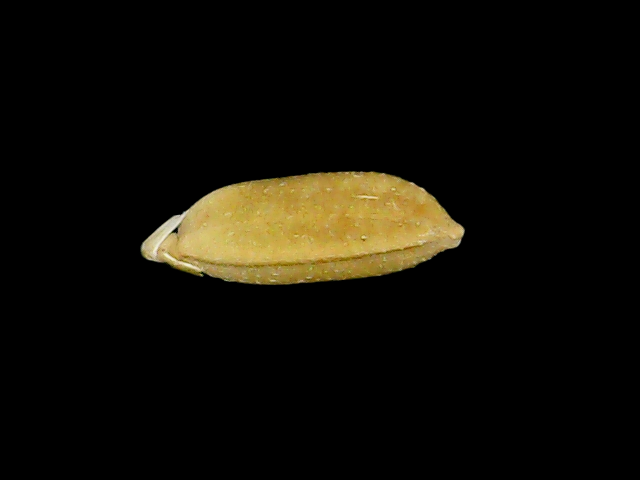
Rice variety: Bd95